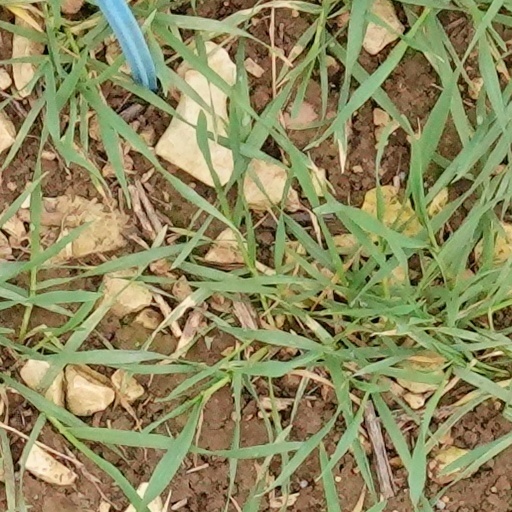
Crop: wheat